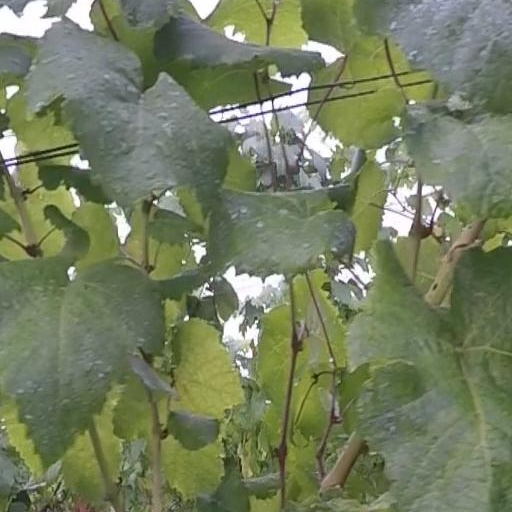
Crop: grape